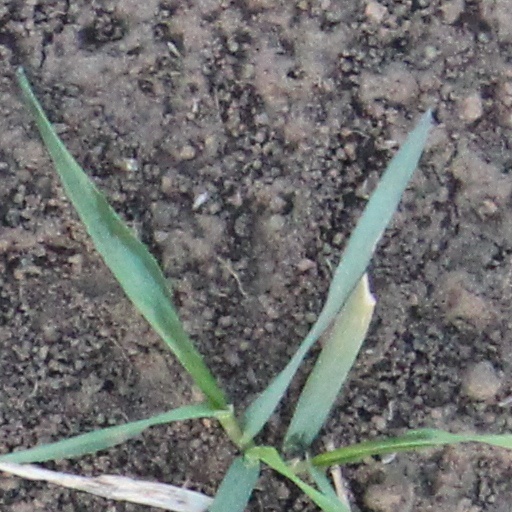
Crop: wheat